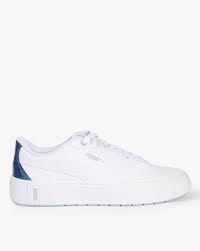
Label: Sneaker